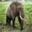
Label: elephant